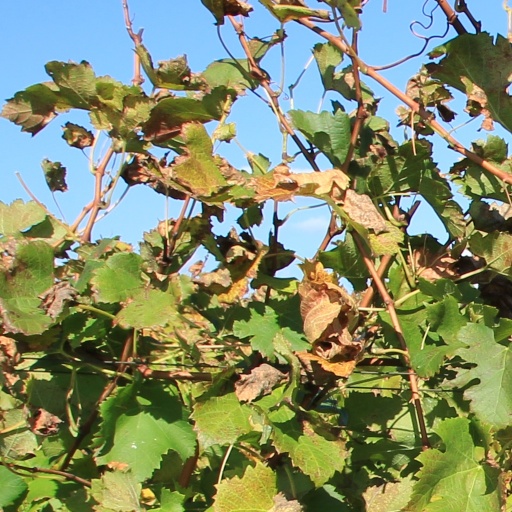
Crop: grape